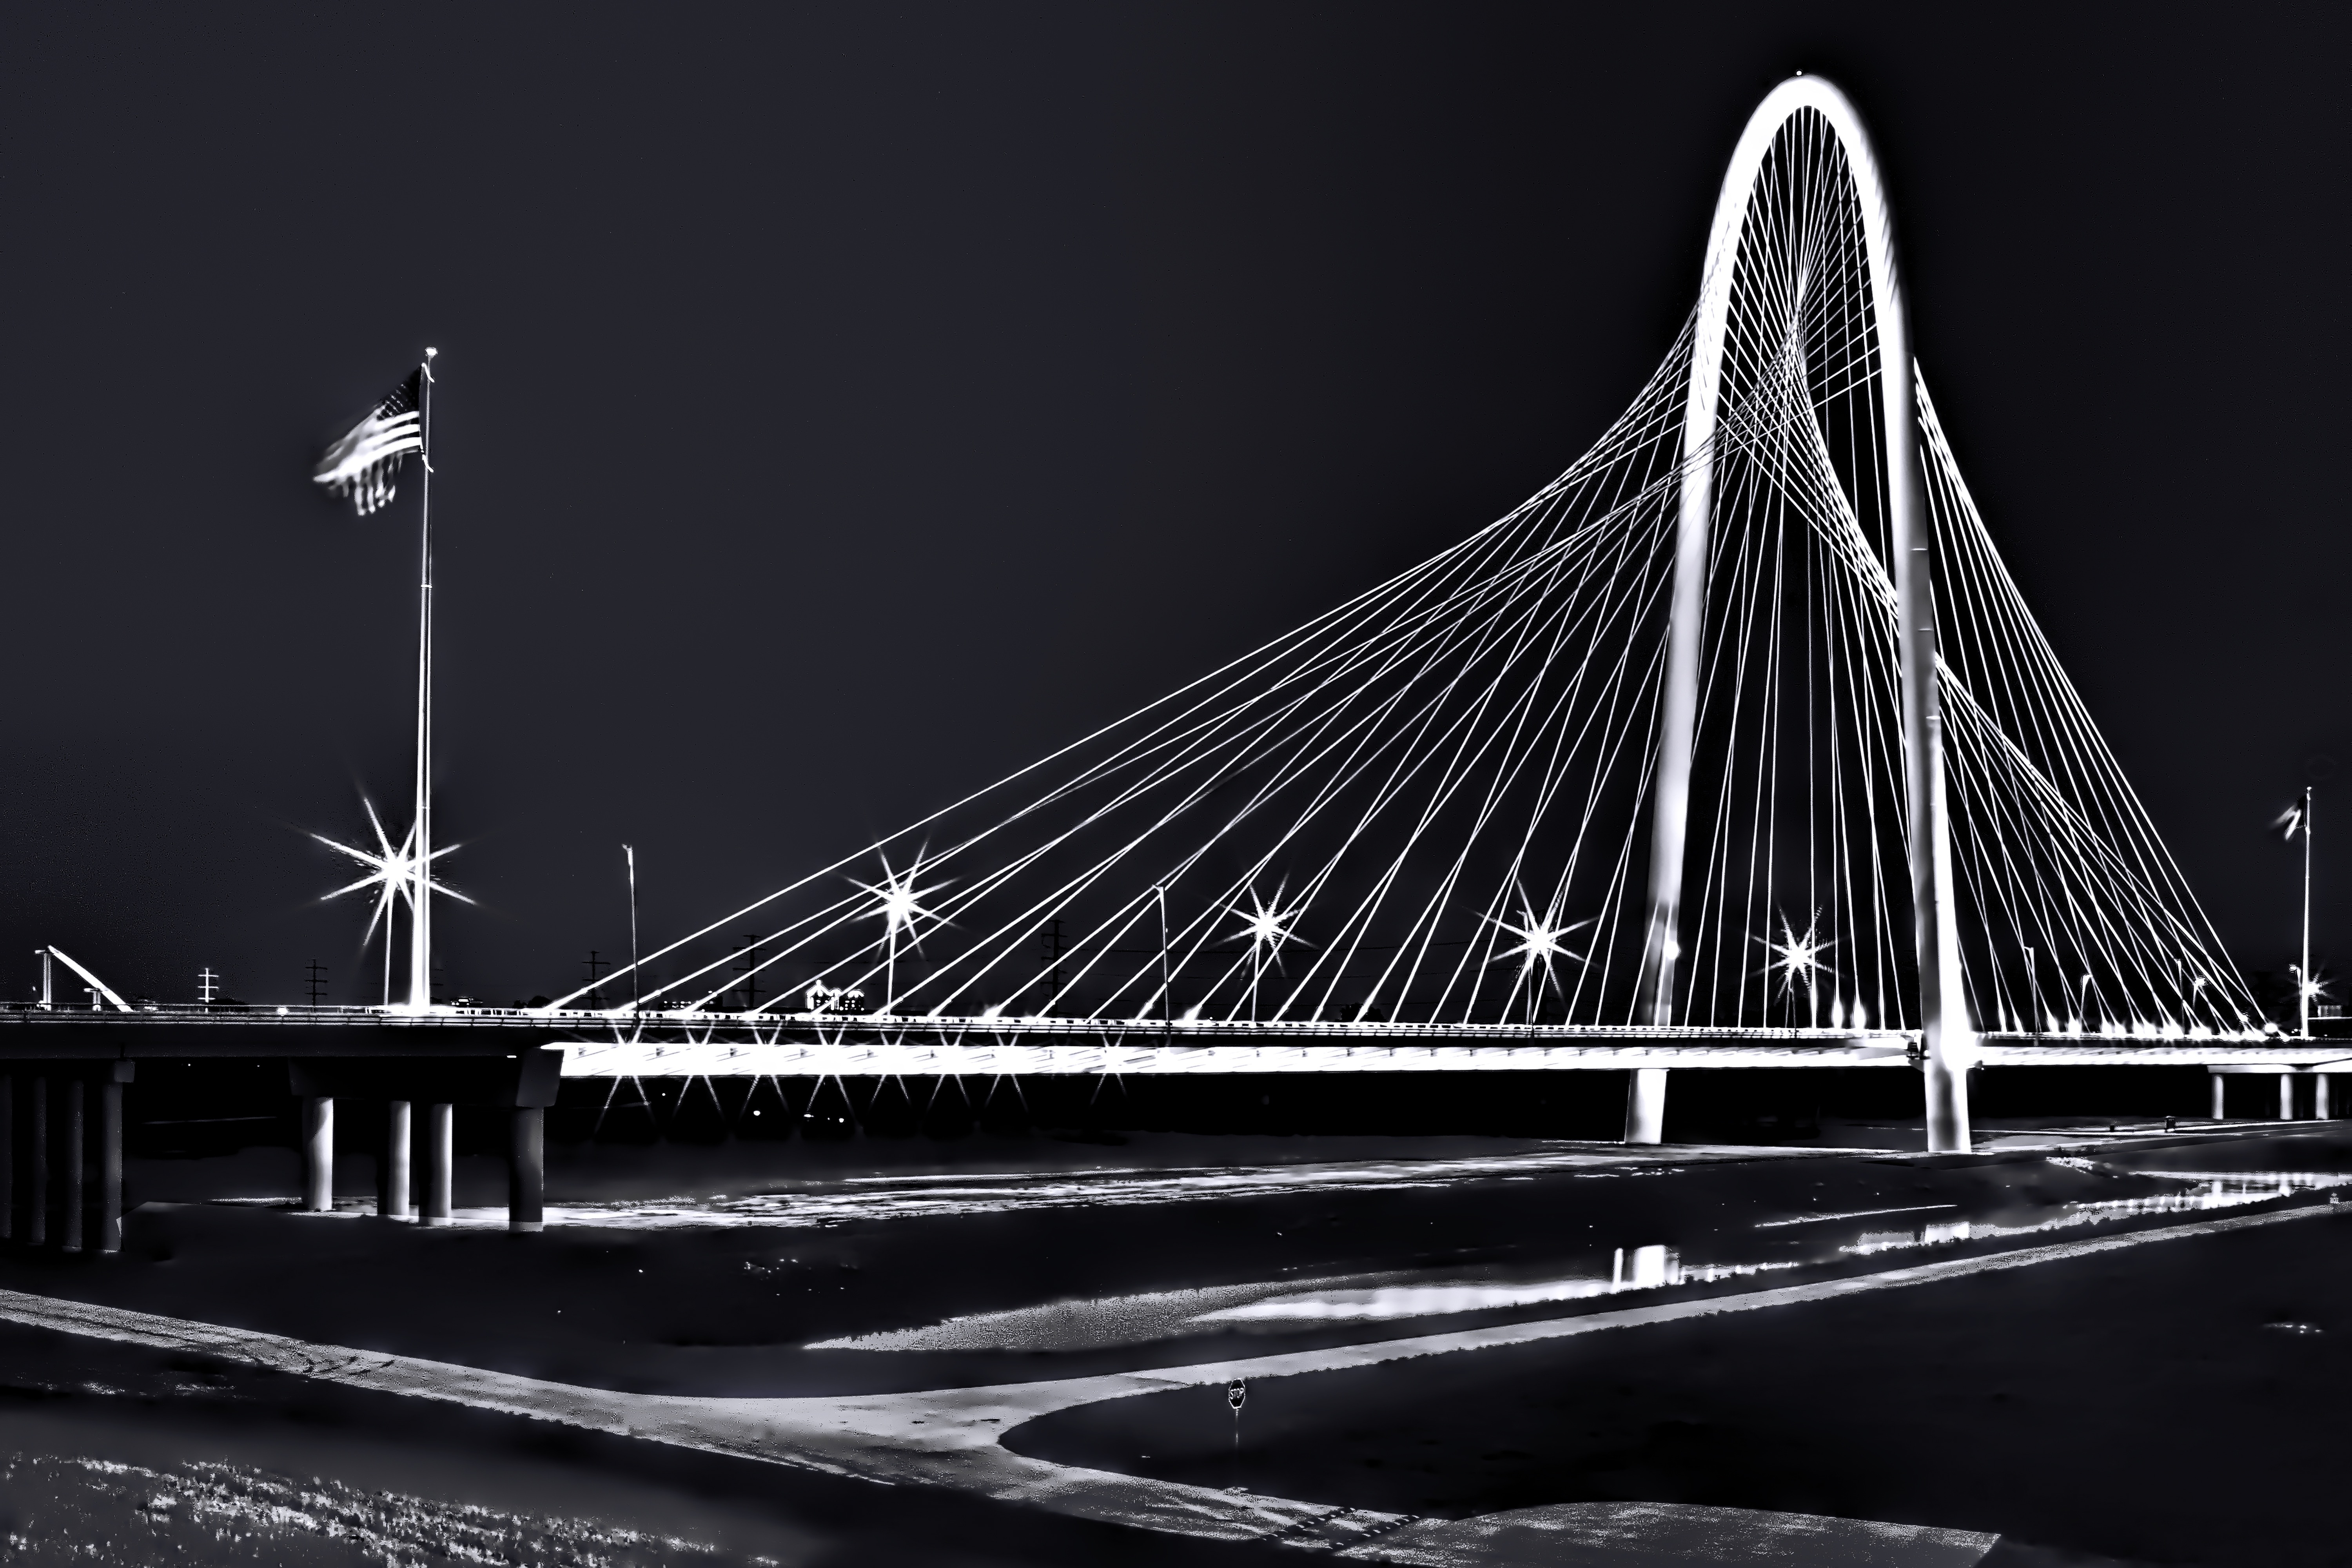
black and white, bridge, night, suspension bridge, line, monochrome, symmetry, dallas, cable stayed bridge, monochrome photography, santiago calatrava black and white, nonbuilding structure